Ostalgie

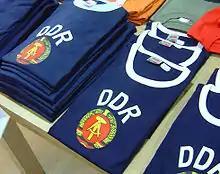
GDR T-shirts, for sale in Berlin in 2004

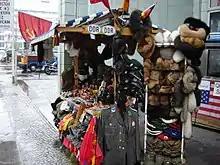
Soviet and GDR Memorabilia for sale in Berlin in 2006

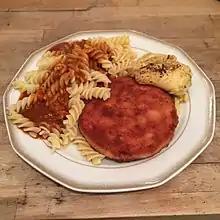
Jägerschnitzel, a popular East German cuisine item

In German culture, Ostalgie is nostalgia for aspects of life in Communist East Germany. It is a portmanteau of the German words "Ost" (east) and "Nostalgie" (nostalgia). Its anglicised equivalent, ostalgia (rhyming with "nostalgia"), is also sometimes used. Another term for the phenomenon is GDR nostalgia.